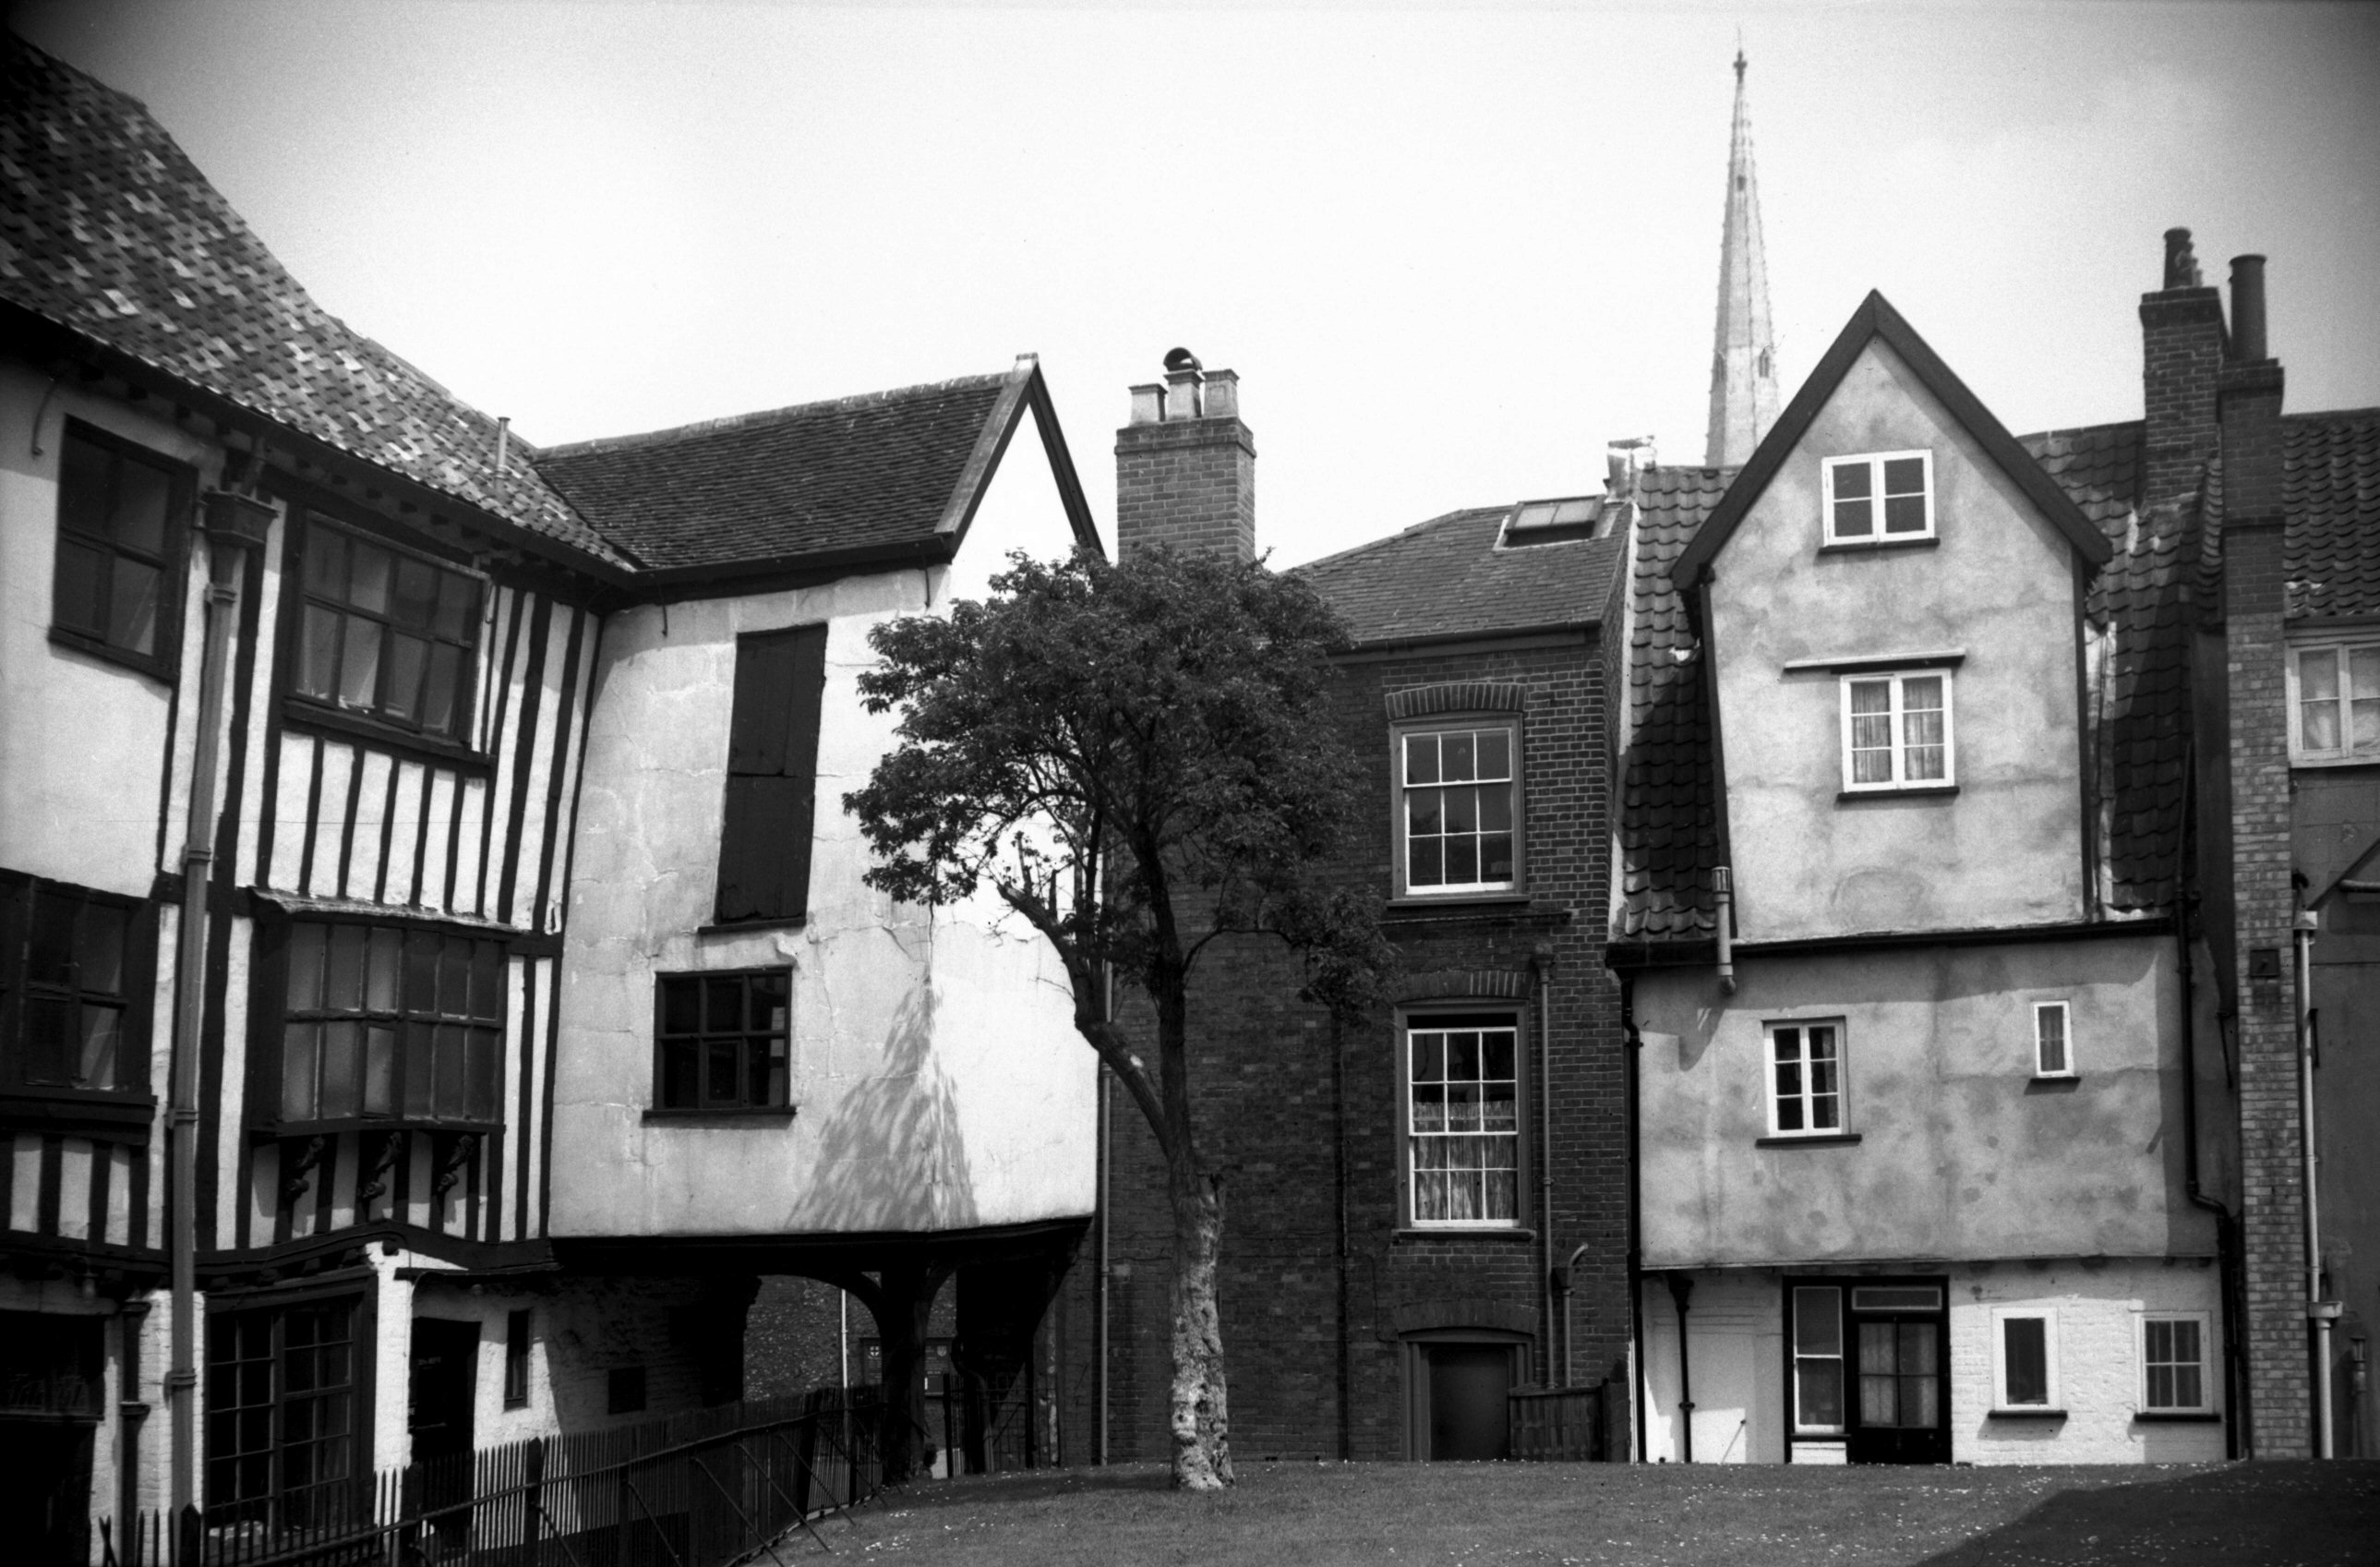
ancient, medieval, sky, building, window, property, white, black, black and white, house, neighbourhood, fixture, style, tree, wall, line, residential area, facade, plant, Tints and shades, city, road, monochrome, road surface, urban area, cottage, monochrome photography, human settlement, roof, street, apartment, wood, home, symmetry, history, suburb, darkness, cobblestone, still life photography, rectangle, door, photography, village, shadow, chimney